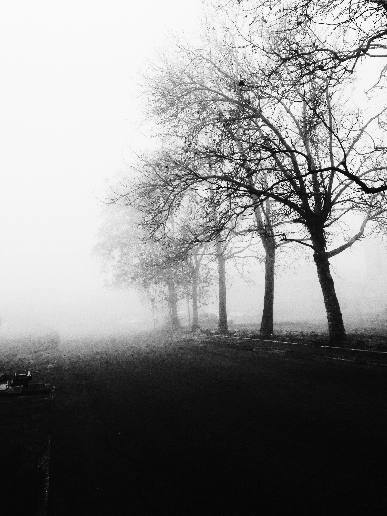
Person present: No